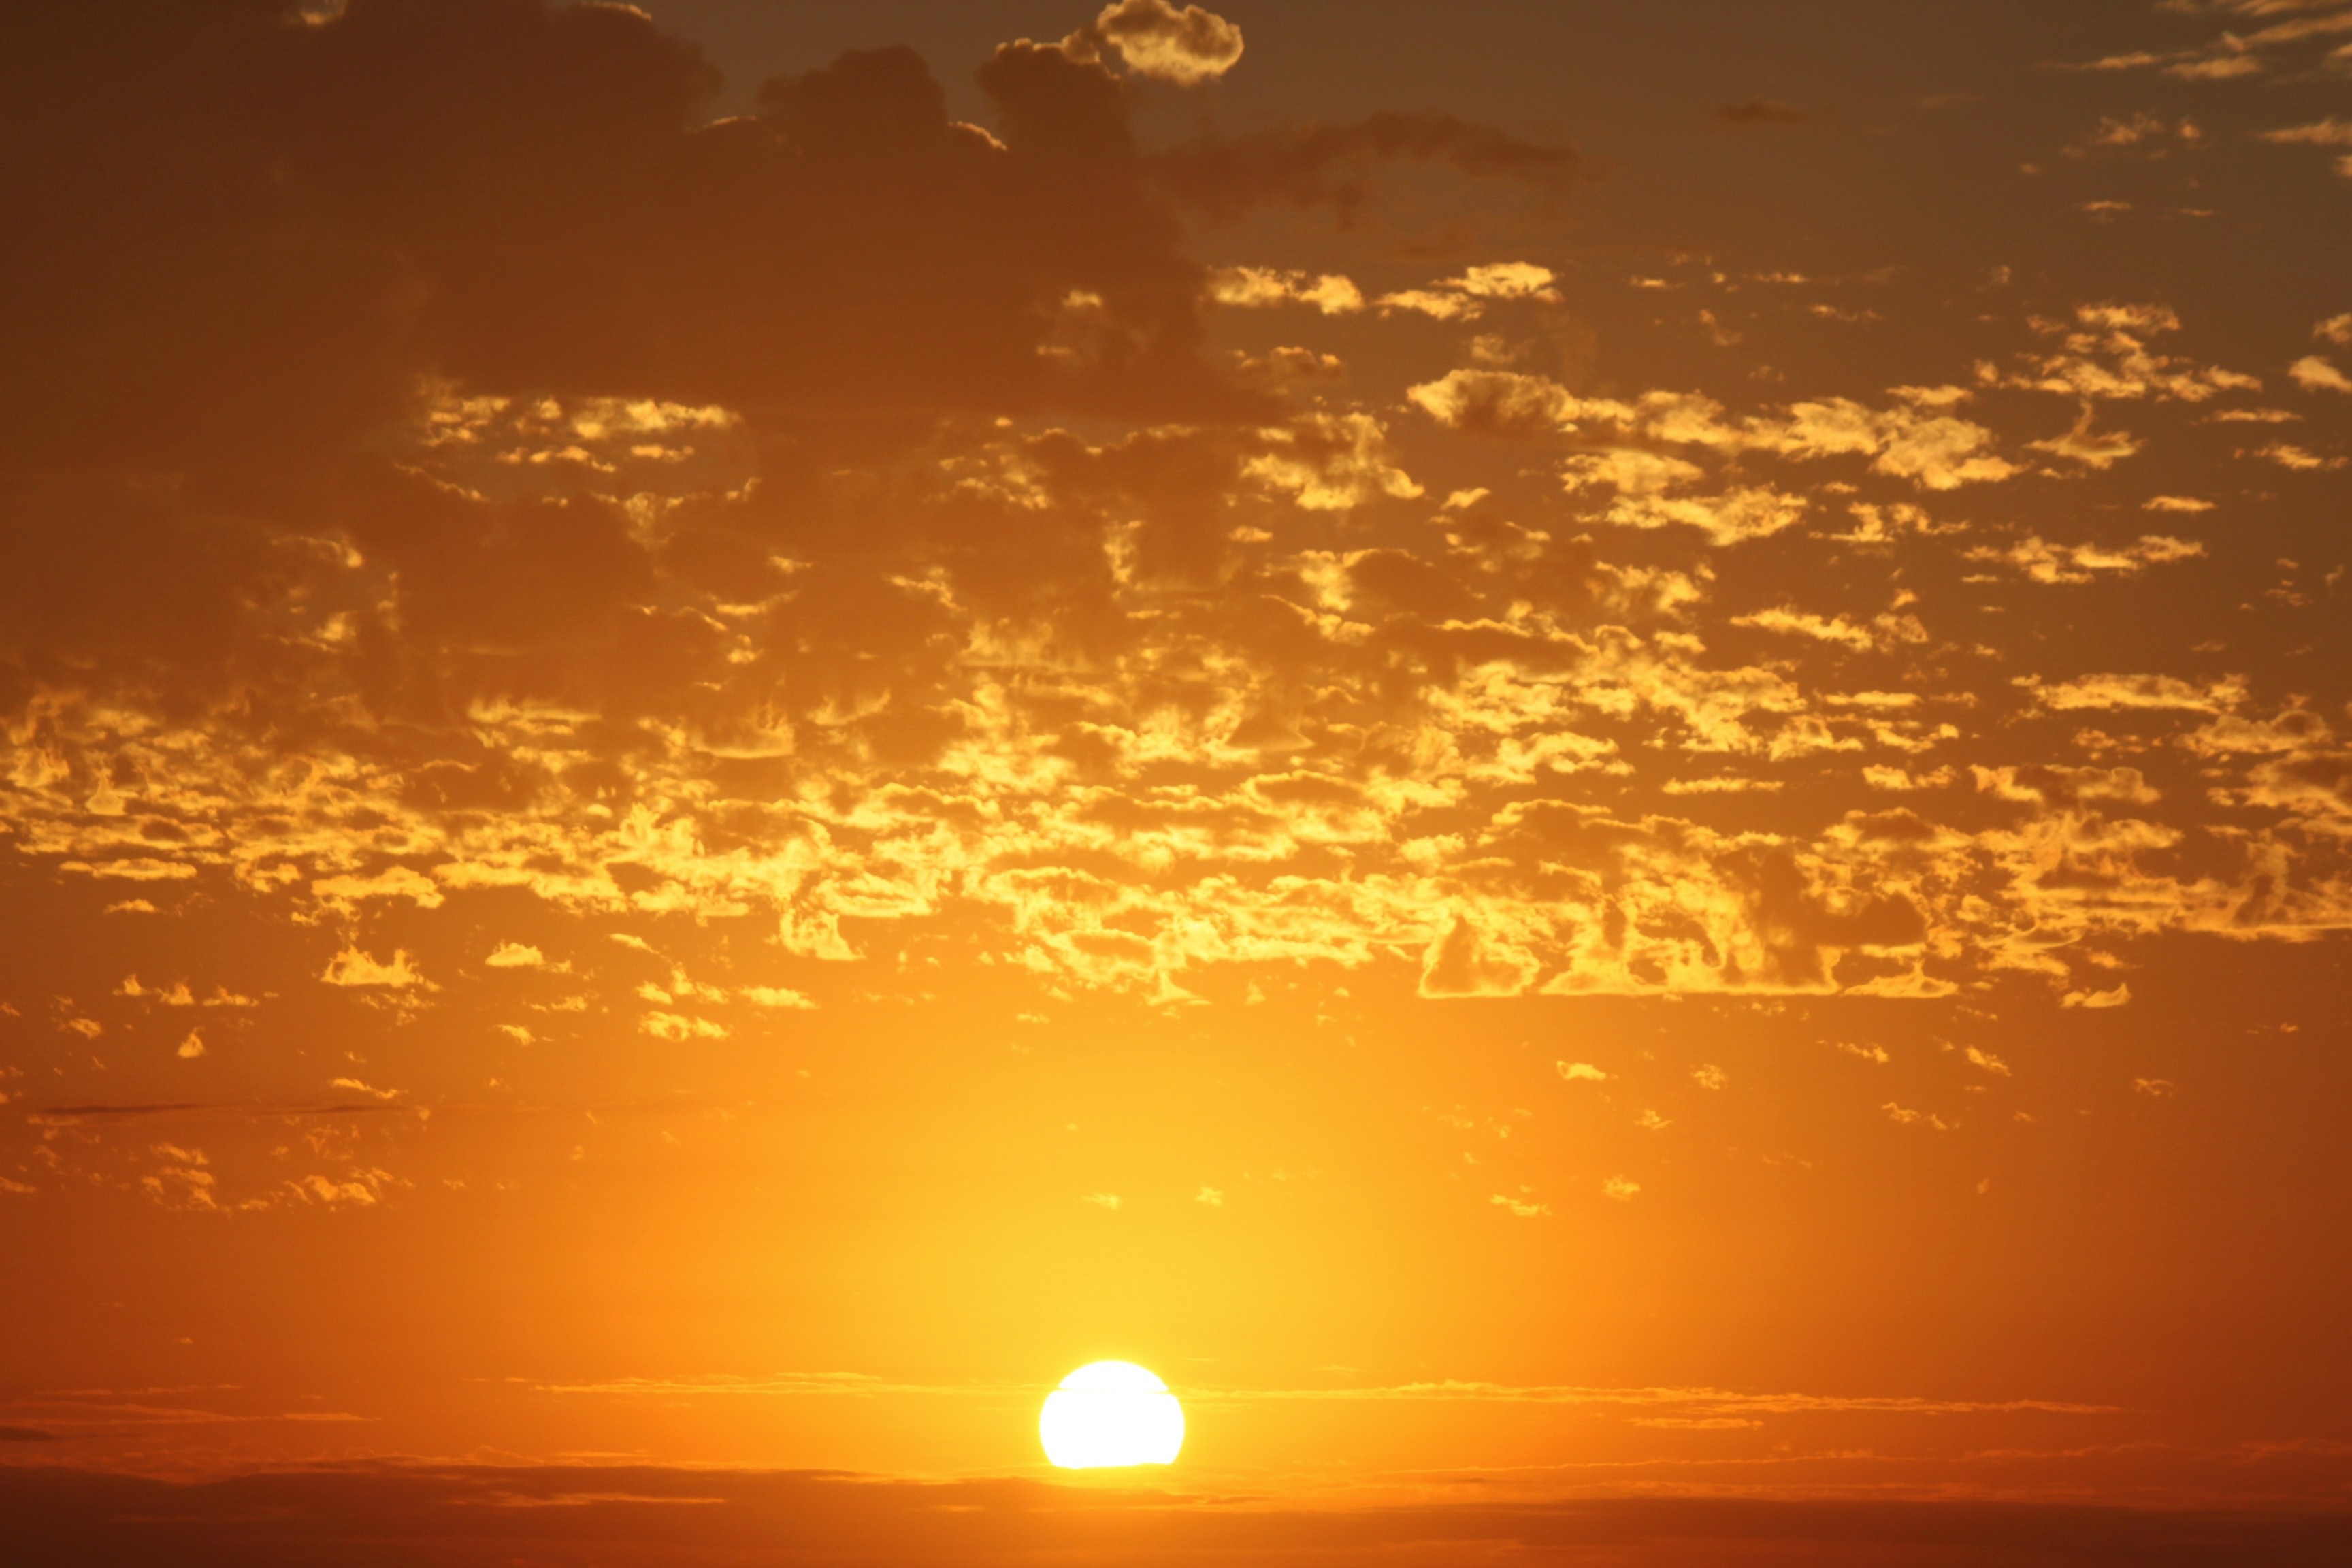
nature, horizon, cloud, sky, sunshine, sun, sunrise, sunset, sunlight, morning, dawn, atmosphere, dusk, evening, sunny, happiness, afterglow, raising, sun raise, red sky at morning